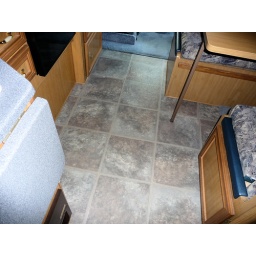
Vinyl dinette and kitchen floor and portion of blue carpet in rear. Bottom of the dinette is pictured on right.